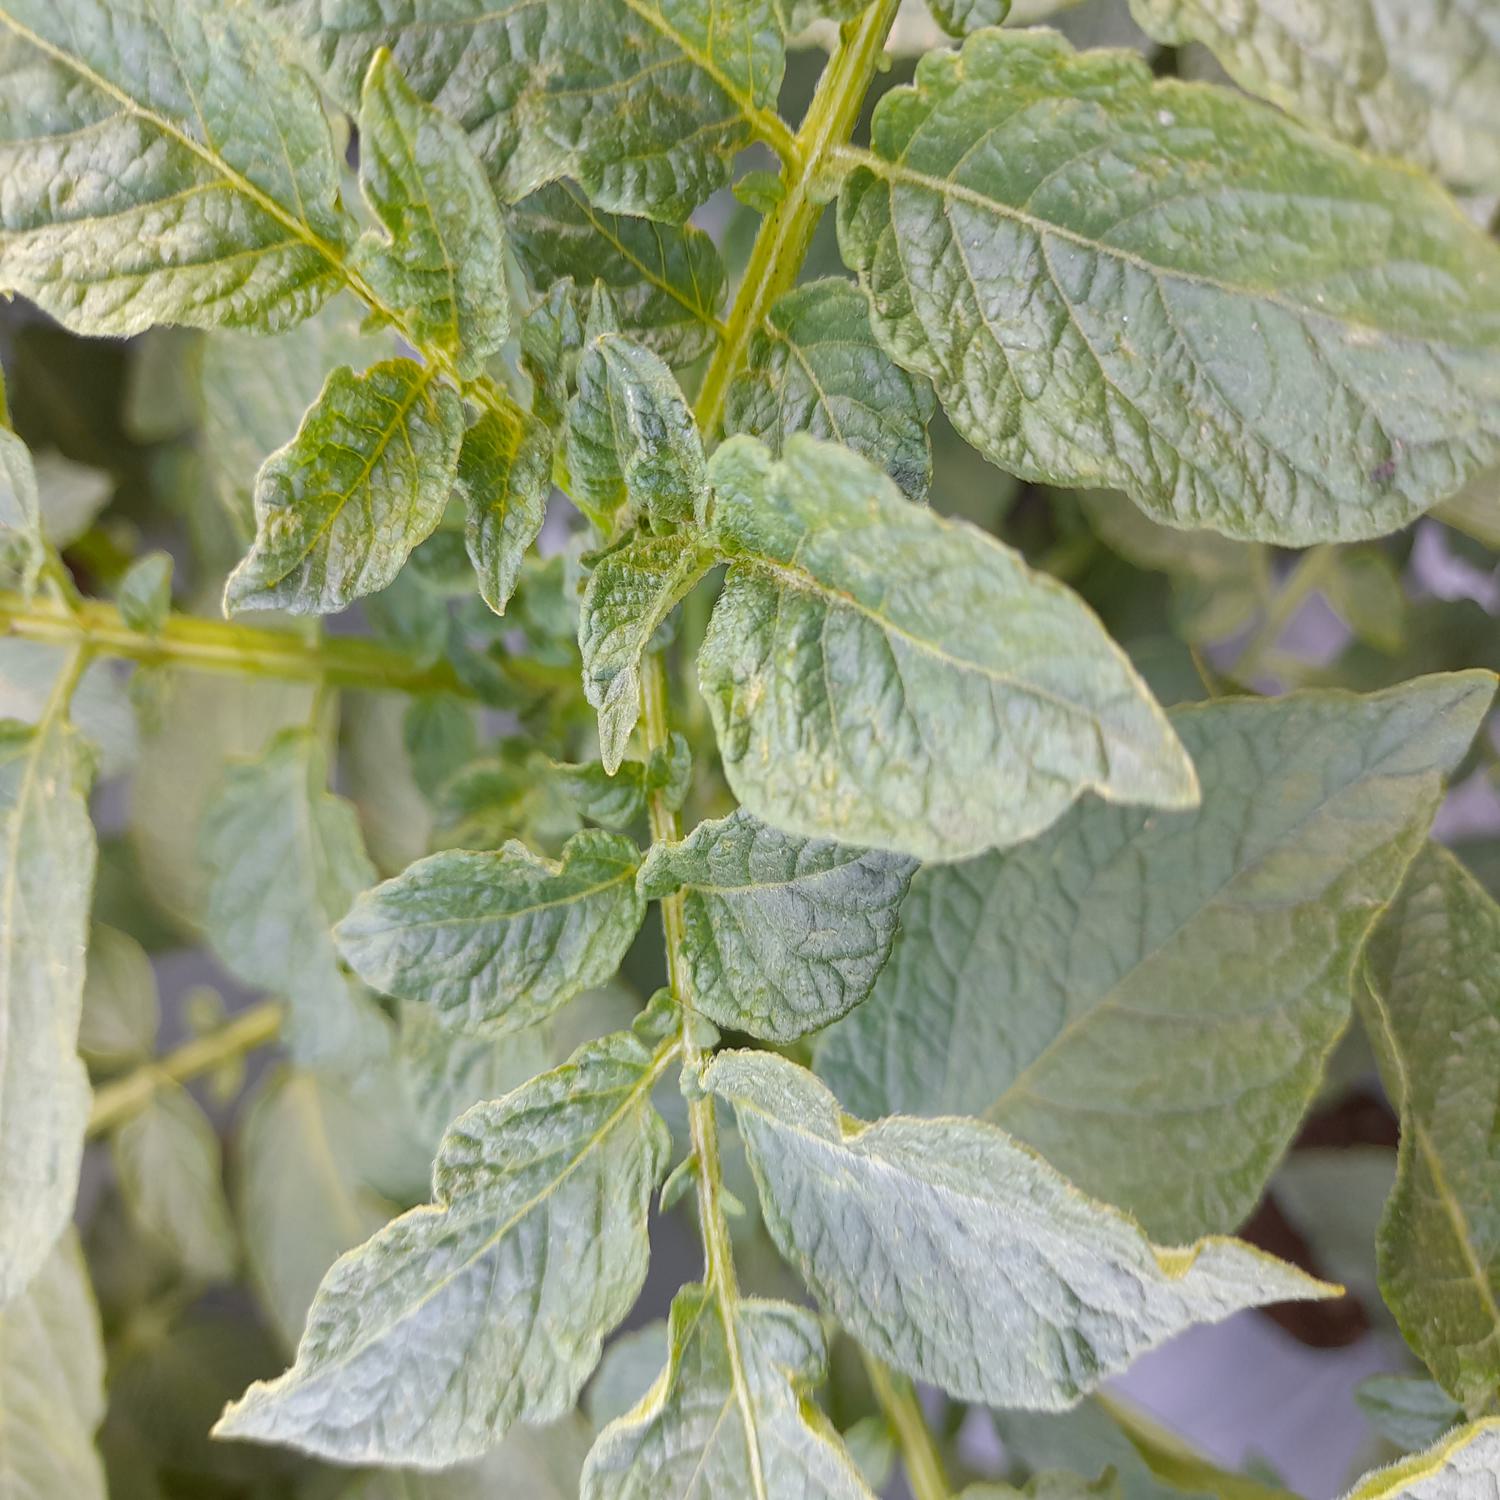
Etiqueta: Virus